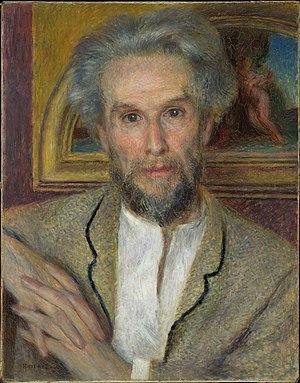
Pierre-Auguste Renoir dit Auguste Renoir, né à Limoges le 25 février 1841 et mort au domaine des Collettes à Cagnes-sur-Mer le 3 décembre 1919, est l'un des plus célèbres peintres français.